Demographics of Kyrgyzstan

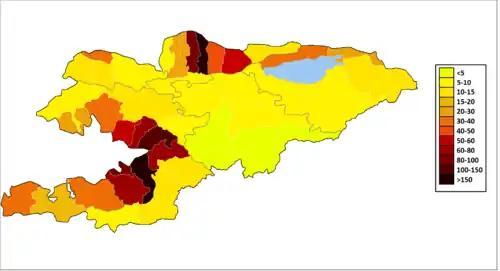
Population density of Kyrgyzstan, 2015

Statistics are taken from the United Nations Demographic Yearbook, the National Statistical Committee of the Republic of Kyrgyzstan, the Demographic Annual of the Kyrgyz Republic, and Demoskop Weekly.